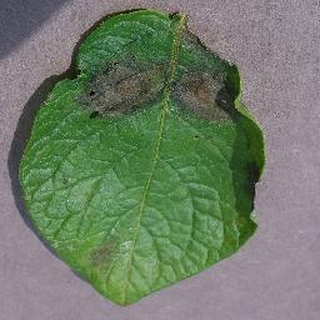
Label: potato_late_blight